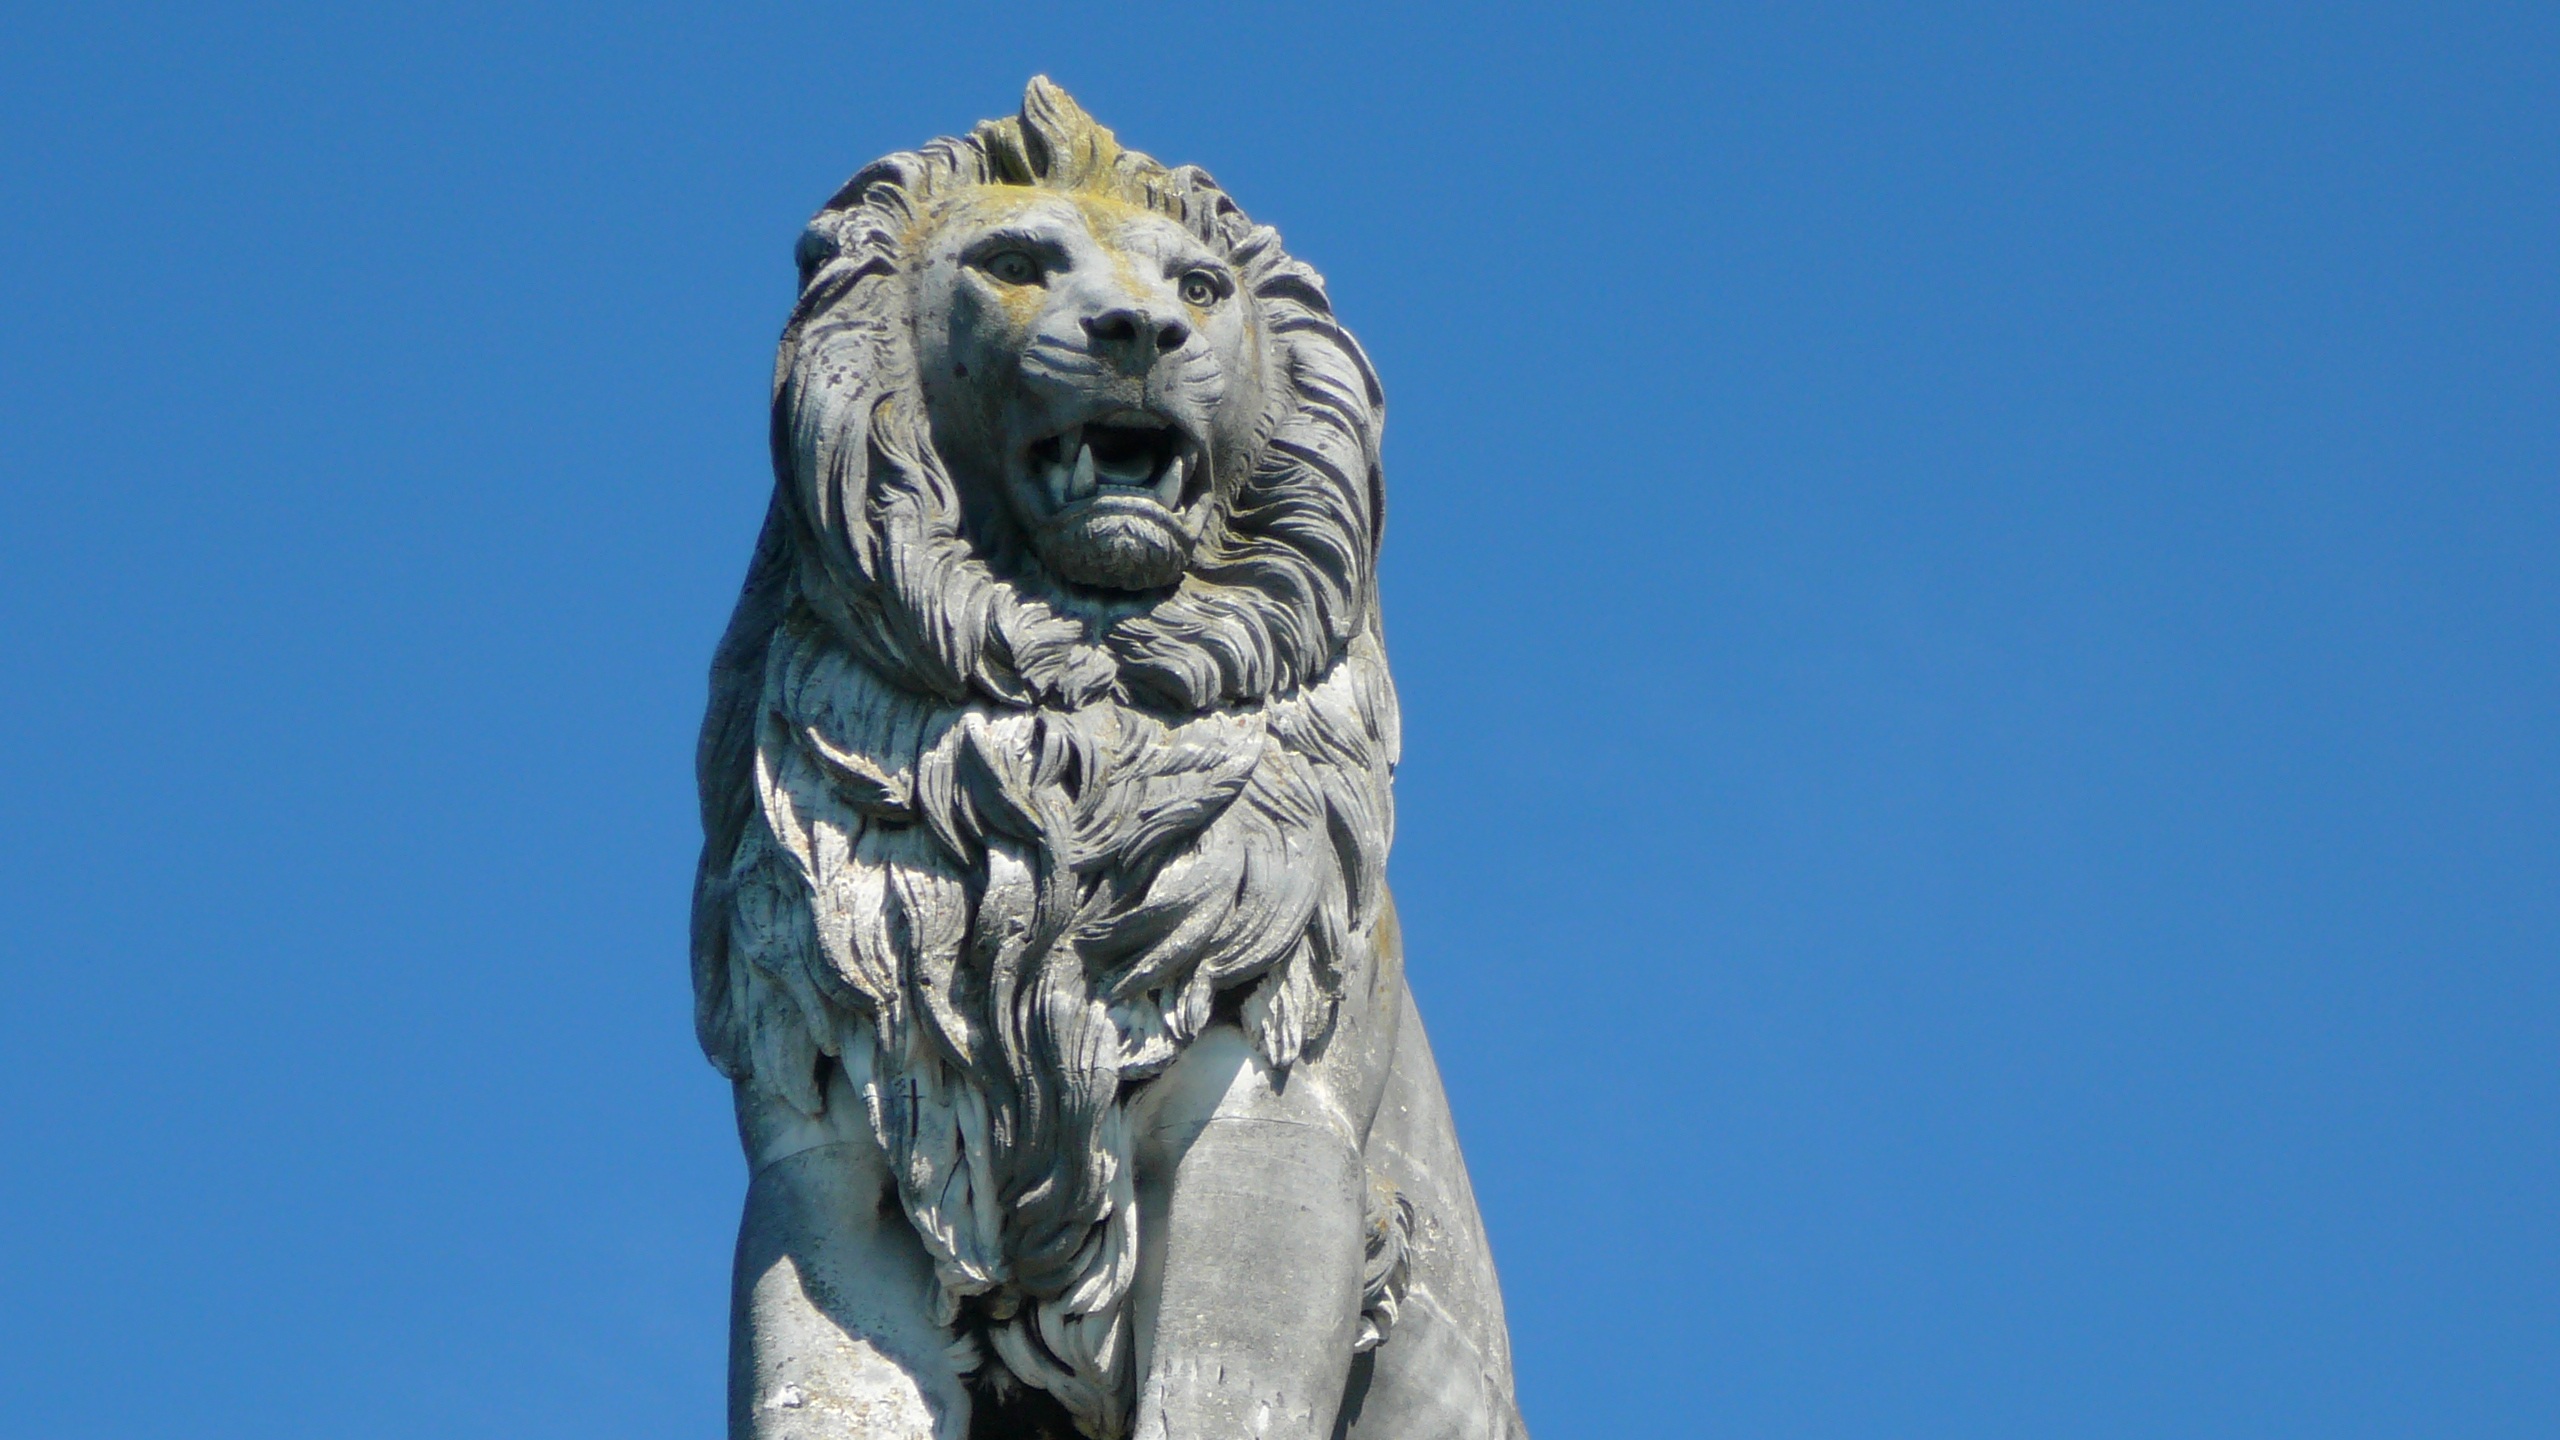
sky, lake, monument, statue, gargoyle, sculpture, art, boats, bodensee, porto, leo, lindau